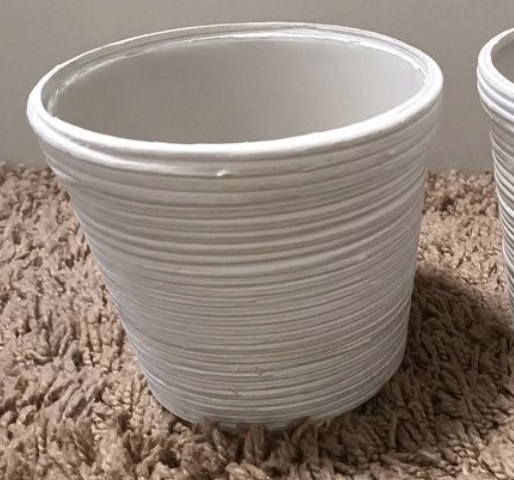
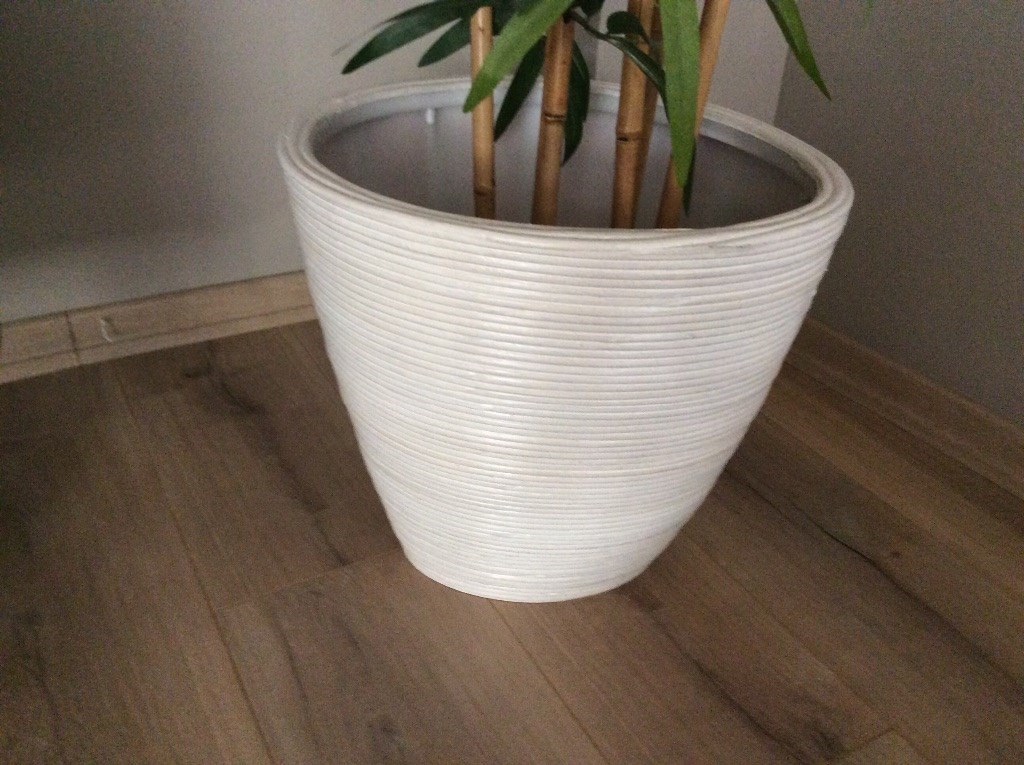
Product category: misc
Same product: yes